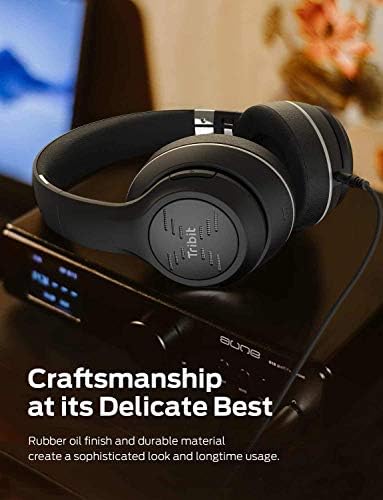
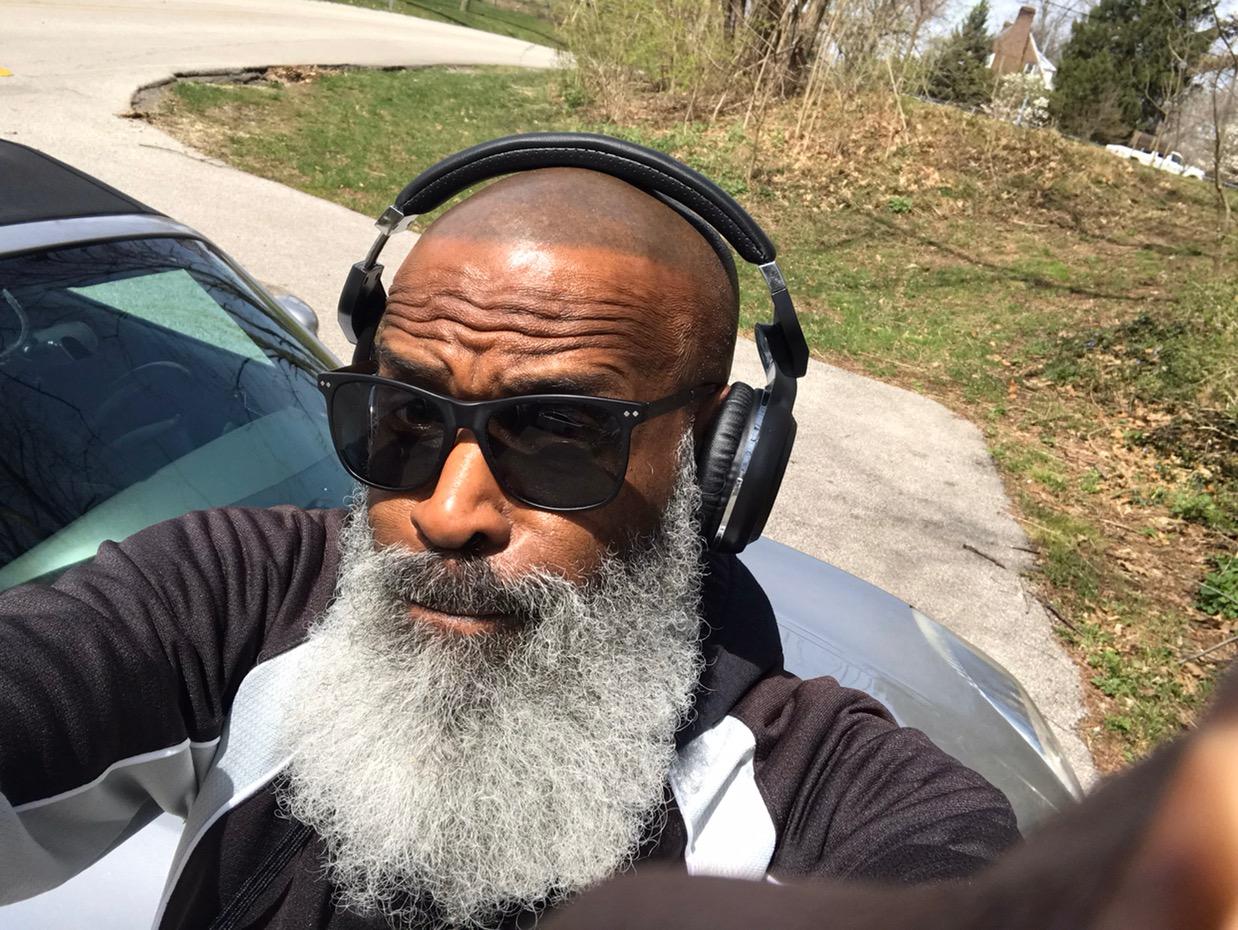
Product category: headphones
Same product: no